Illustrator

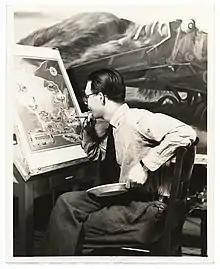
An Illustrator

An illustrator is an artist who specializes in enhancing writing or elucidating concepts by providing a visual representation that corresponds to the content of the associated text or idea. The illustration may be intended to clarify complicated concepts or objects that are difficult to describe textually, which is the reason illustrations are often found in children's books.